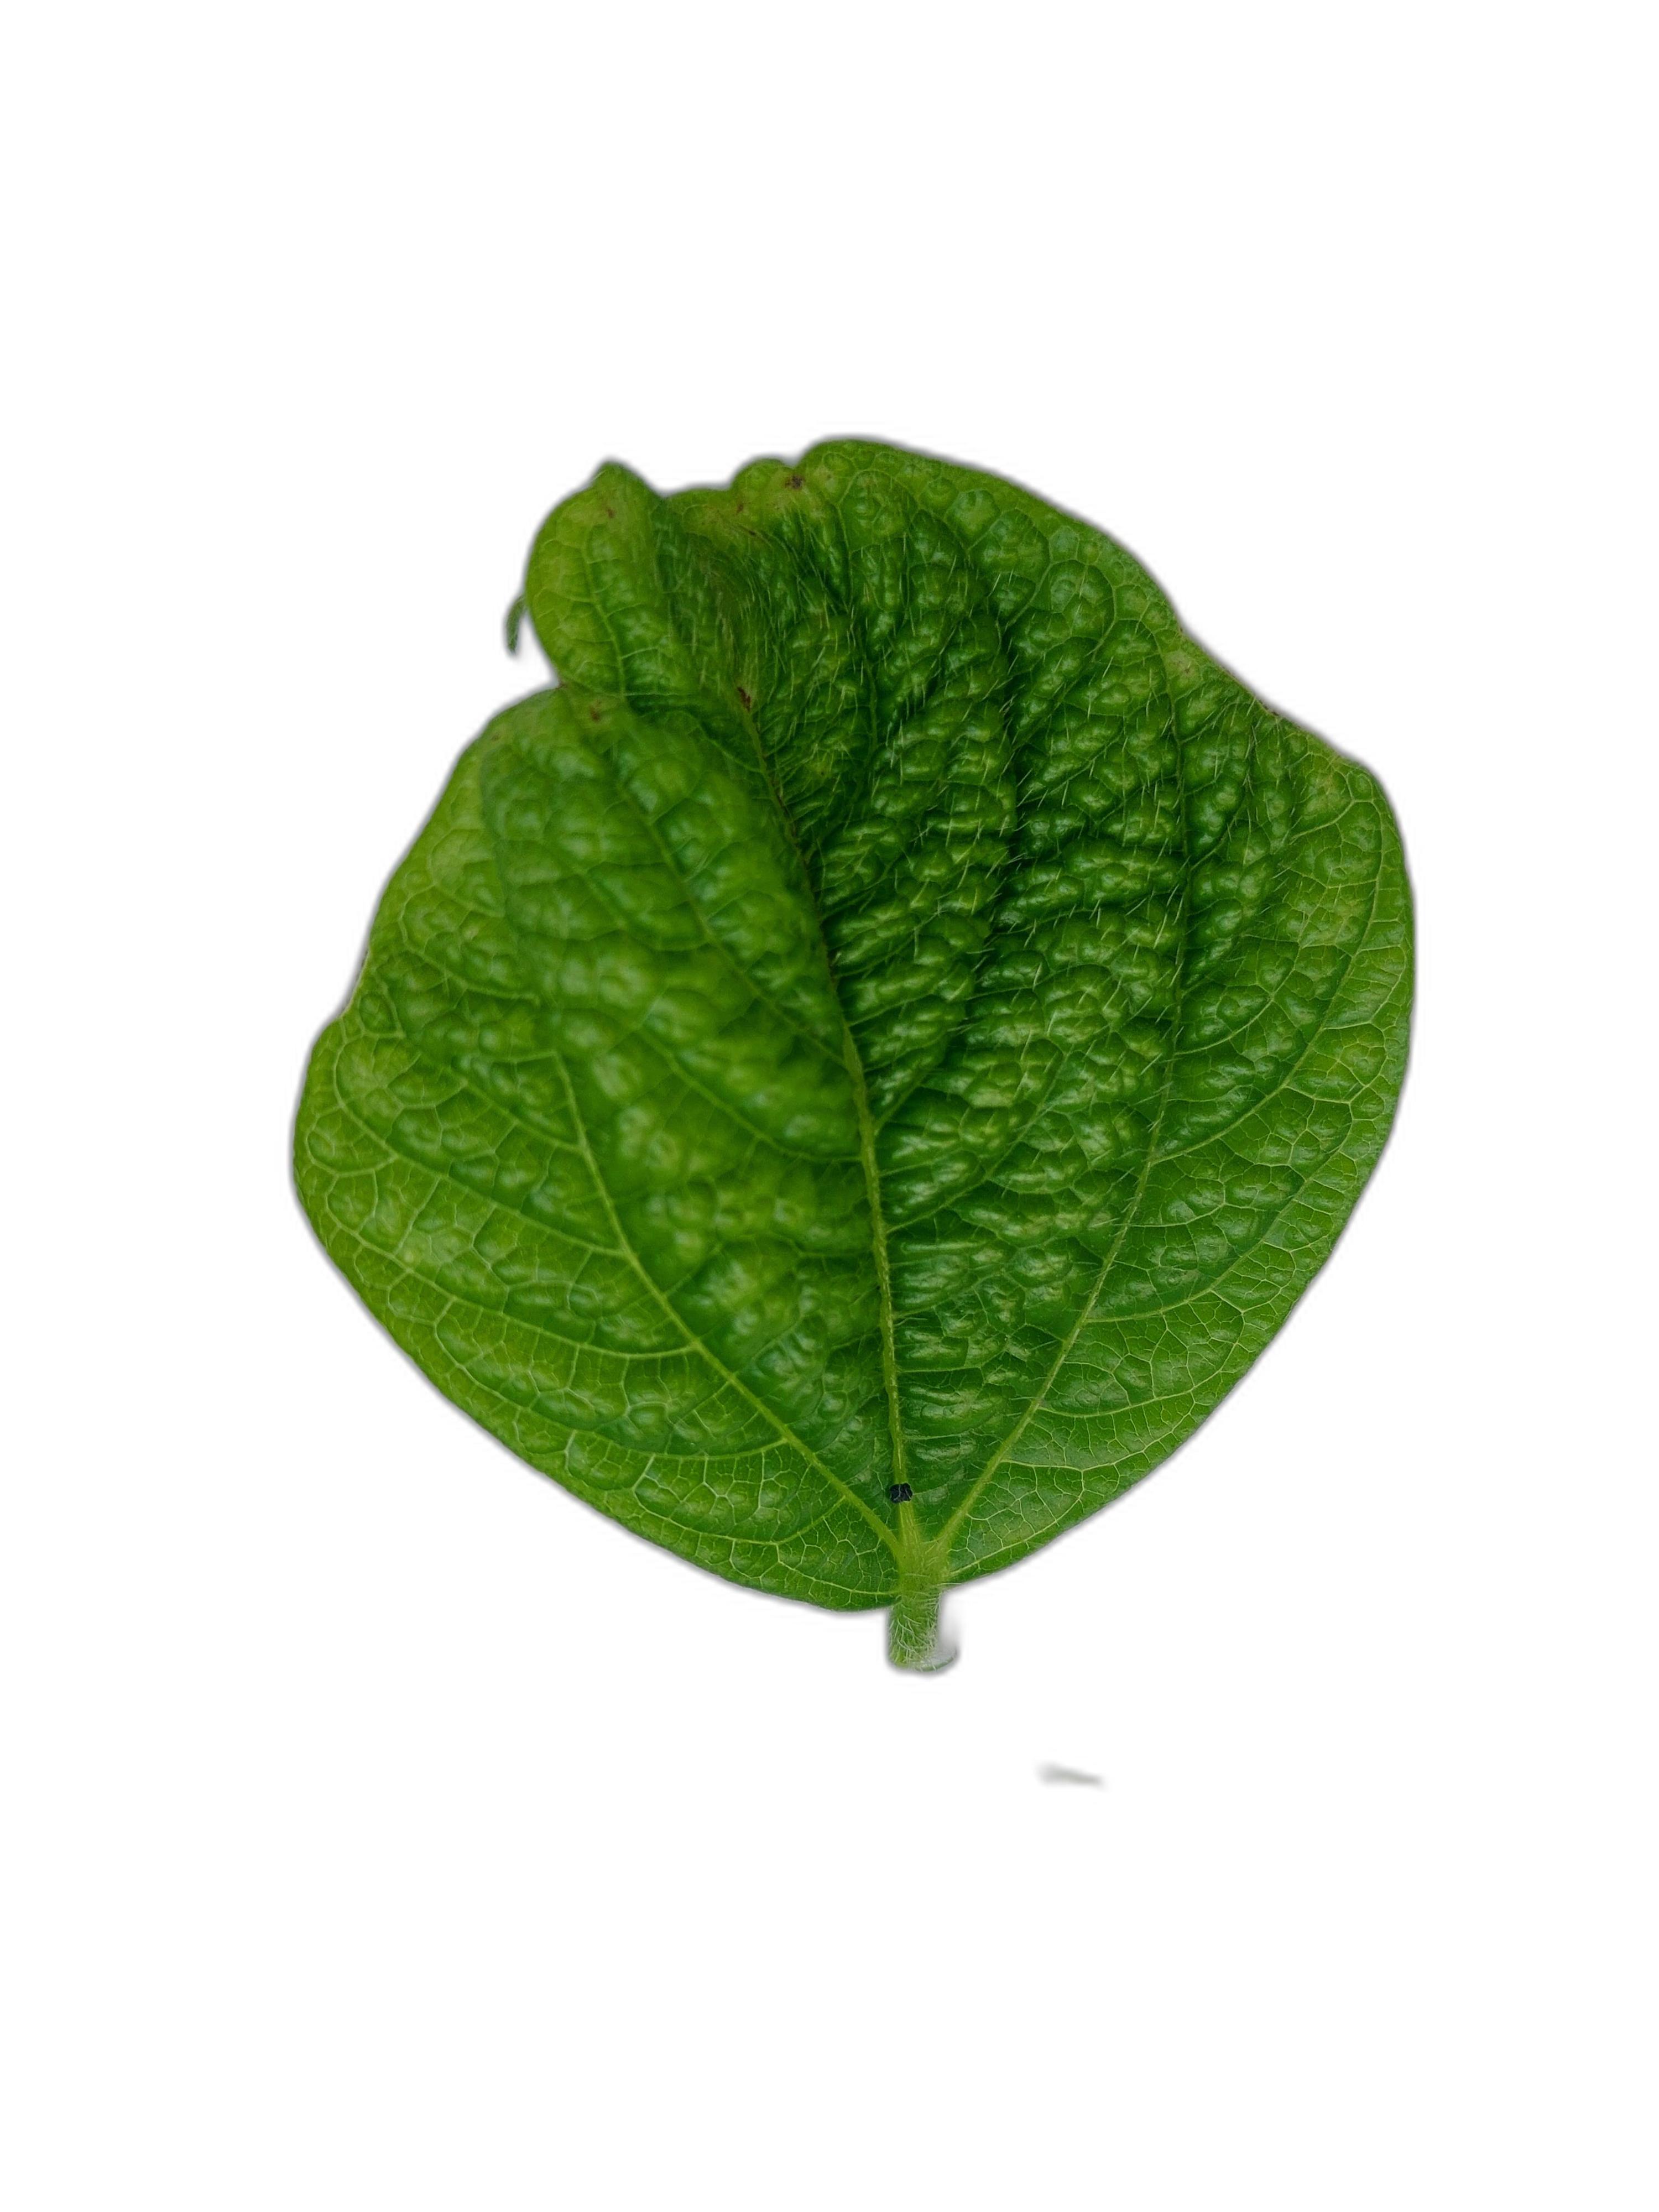
Label: Leaf Crinkle